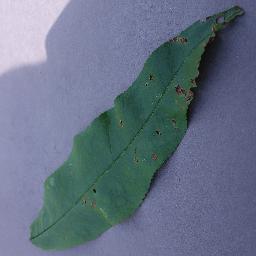
Label: Peach___Bacterial_spot